Winnie Kiap

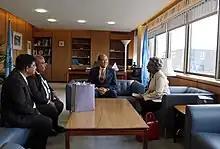

In August 2011, Kiap was appointed High Commissioner of Papua New Guinea to the United Kingdom with accreditation to Cyprus, Egypt, Israel, South Africa and Zimbabwe. During her term she also represented Papua New Guinea at the Commonwealth Secretariat, Commonwealth Foundation, International Coffee Organization, International Maritime Organisation and the International Cocoa Organisation. She is on the Board of the Eminent Persons Group of the Pacific Leadership Foundation. Kiap is a member of Coalition for Change PNG, an advocacy group committed to legislative change and advocacy targeting family violence.